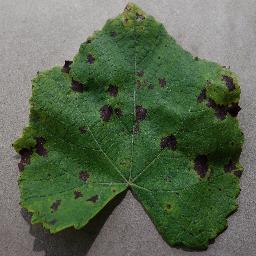
Label: Grape___Leaf_blight_(Isariopsis_Leaf_Spot)